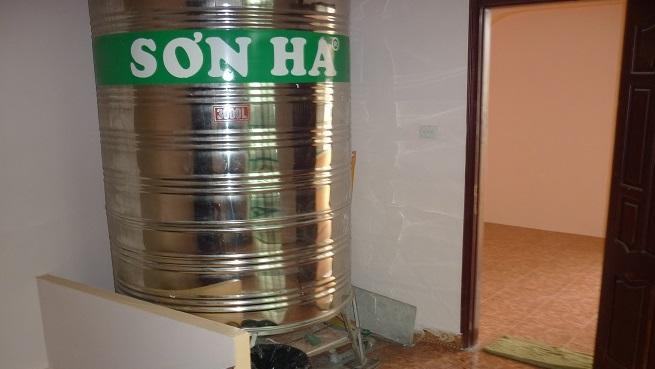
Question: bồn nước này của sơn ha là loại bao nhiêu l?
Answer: bồn nước này của sơn ha là loại 3000l